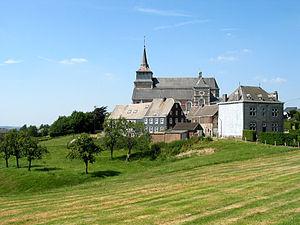
Thimister-Clermont (Belgique), l’église Saint-Jacques-le-Majeur (XVIIe siècle) et les vieilles maisons typiques du village.
Clermont ou Clermont-sur-Berwinne est une section de la commune belge de Thimister-Clermont située en Région wallonne dans la province de Liège.
Thimister-Clermont est une commune francophone de Belgique située en Région wallonne dans la province de Liège.